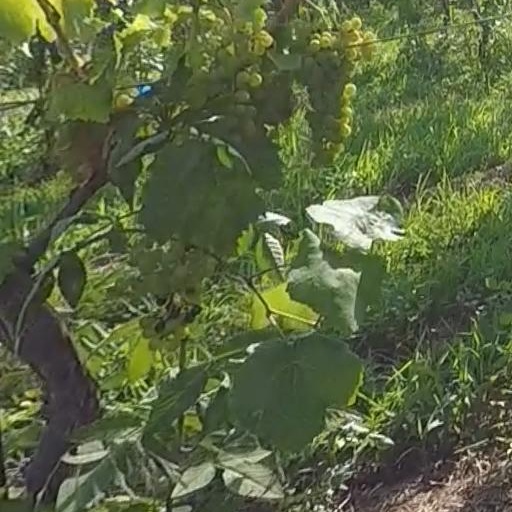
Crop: grape